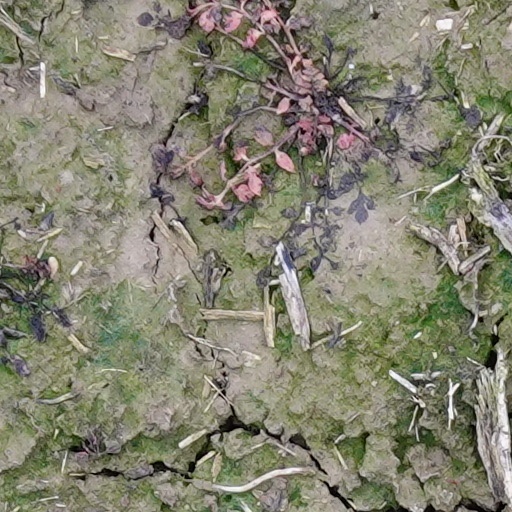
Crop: wheat